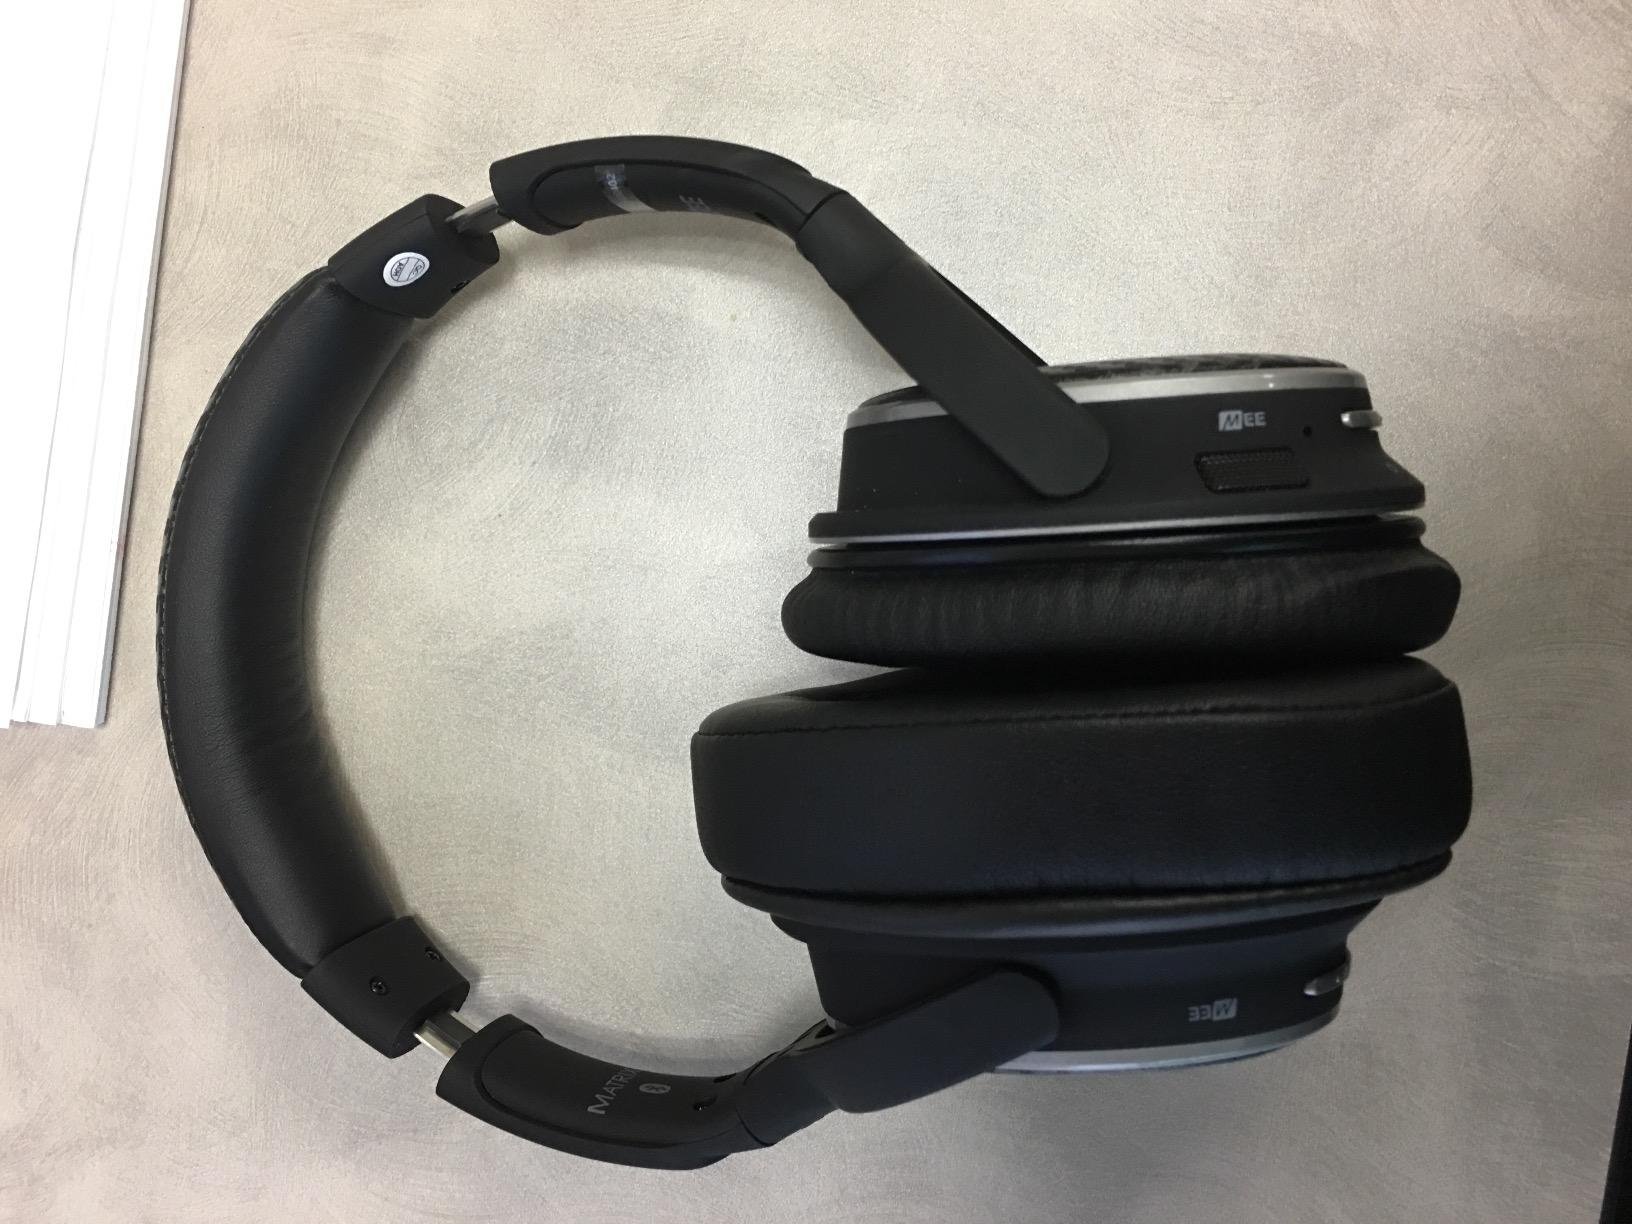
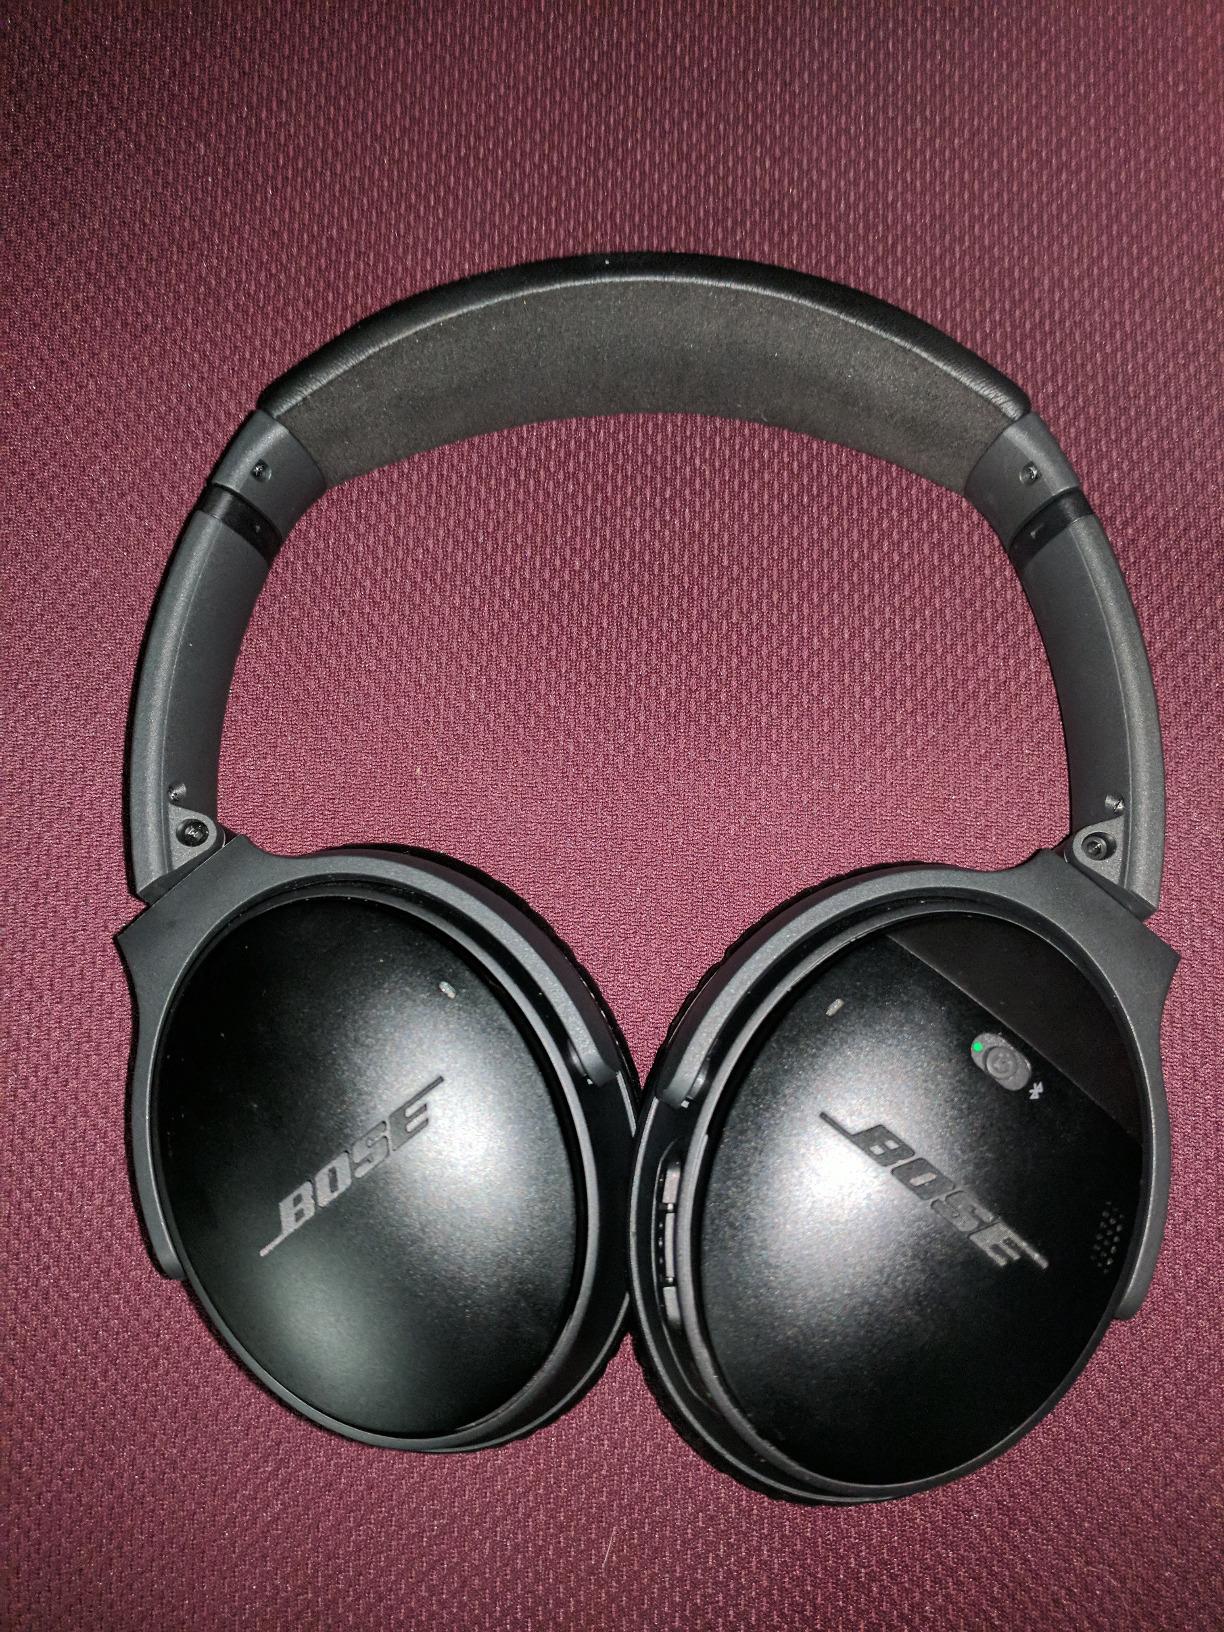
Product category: headphones
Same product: no